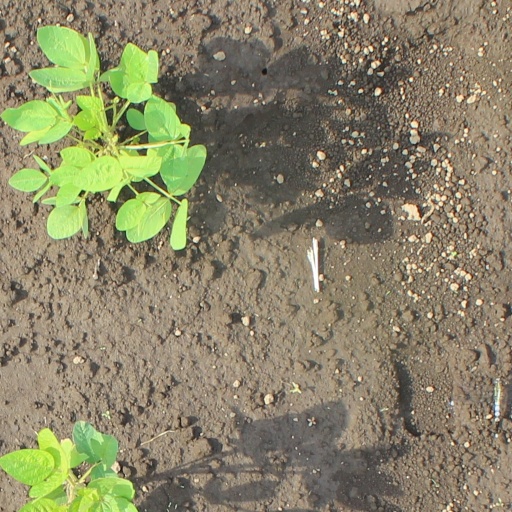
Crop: soybean